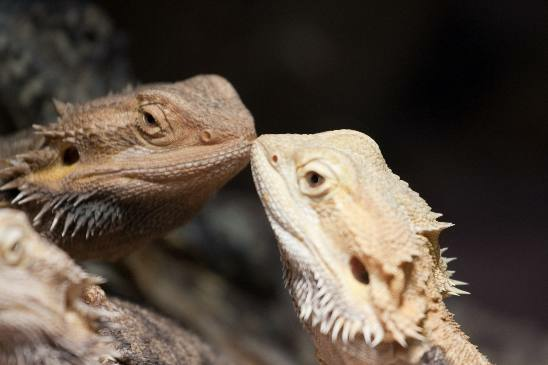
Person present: No